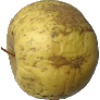
Label: Apple Golden 1